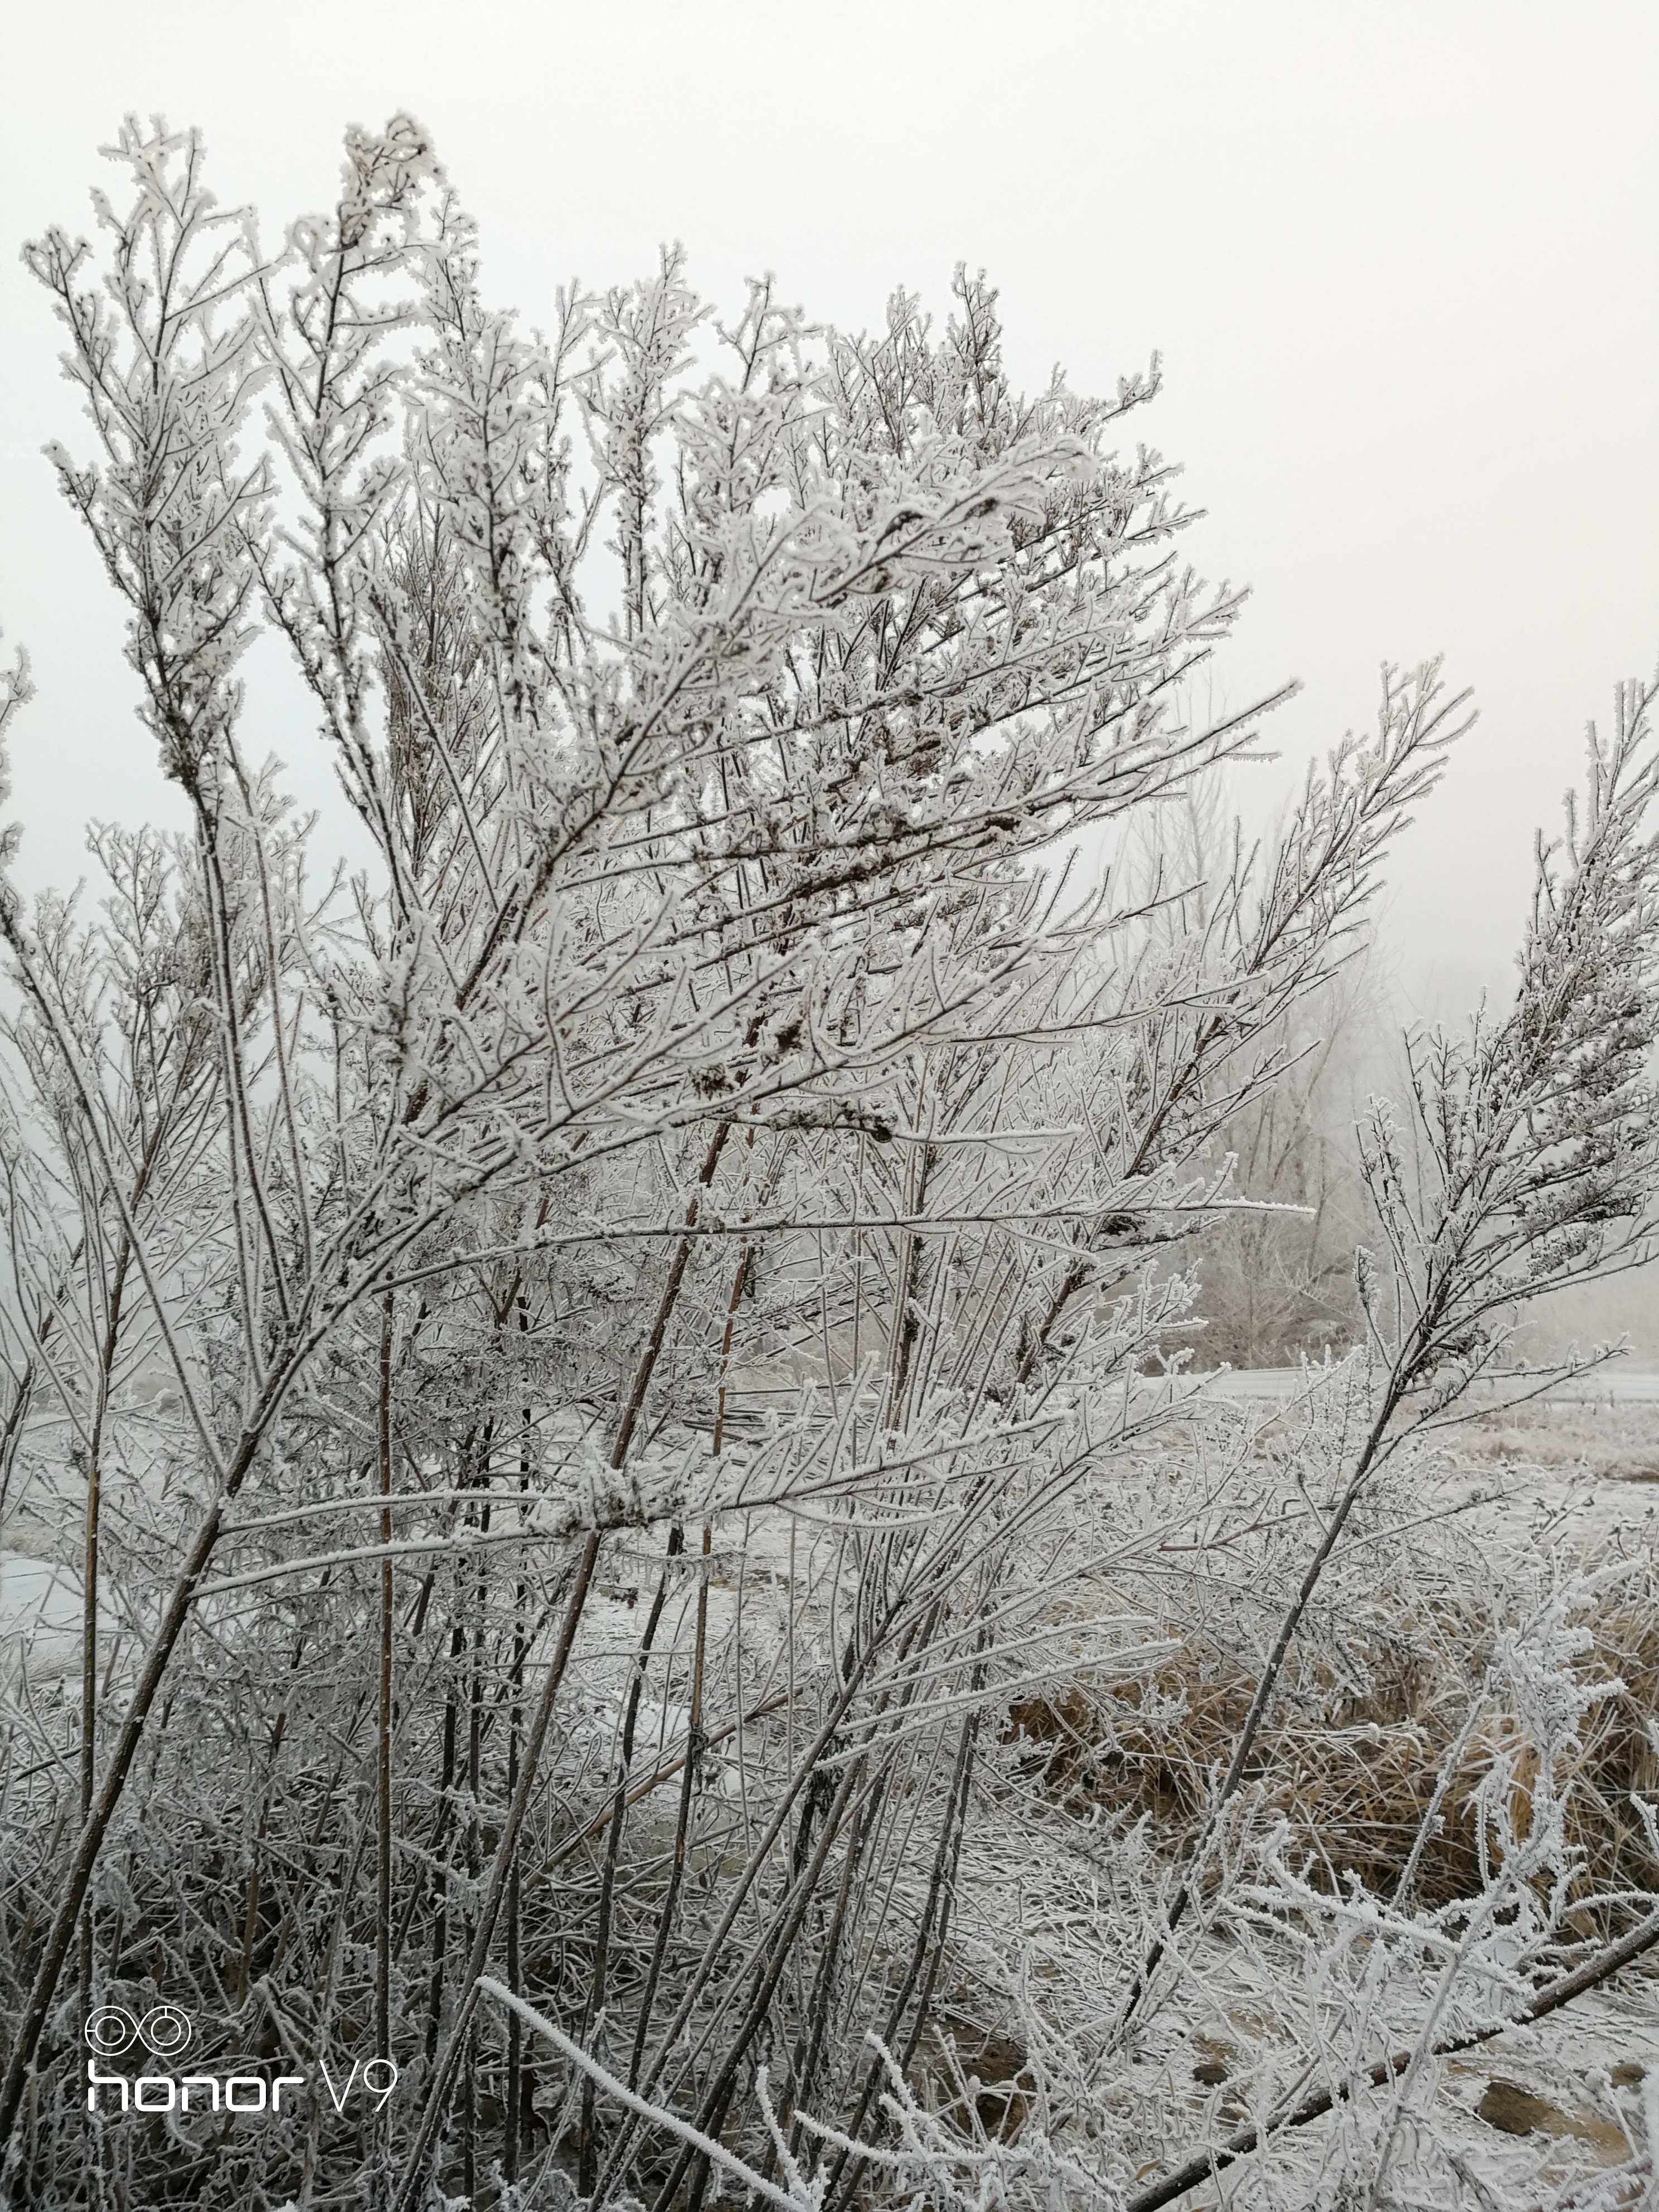
winter, frost, snow, tree, branch, freezing, black and white, sky, monochrome, twig, grass family, monochrome photography, plant, blizzard, ice, shrubland, rain and snow mixed